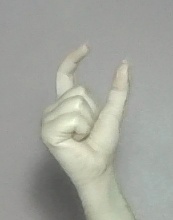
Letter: nun